Cardcaptor Sakura: The Movie

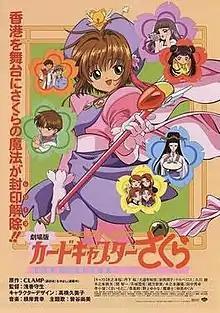
Theatrical release poster

Cardcaptor Sakura: The Movie is a 1999 Japanese animated fantasy film directed by Morio Asaka and produced by Madhouse and Bandai Visual. The film is based on the anime television series adaptation of Clamp's "Cardcaptor Sakura" manga series. Written by Nanase Ohkawa, Clamp's head writer, it was released in Japanese theaters on August 21, 1999. It won the Feature Film Award at the 1999 Animation Kobe. Set between the first and second seasons of the television series, the film follows Sakura Kinomoto and her friends as they travel to Hong Kong and encounter a vengeful spirit who was hurt by Clow Reed in the past. A second film, "", was released in 2000.